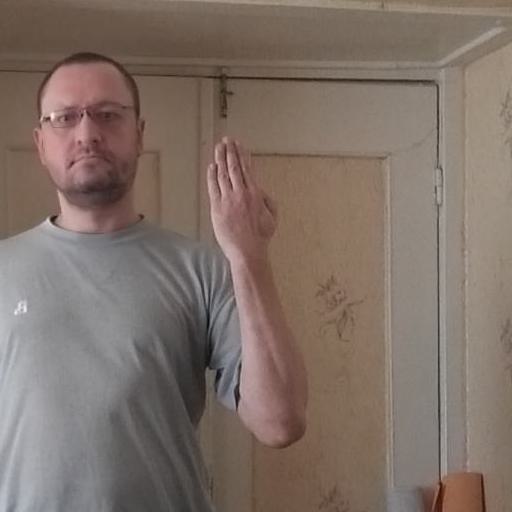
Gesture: stop_inverted